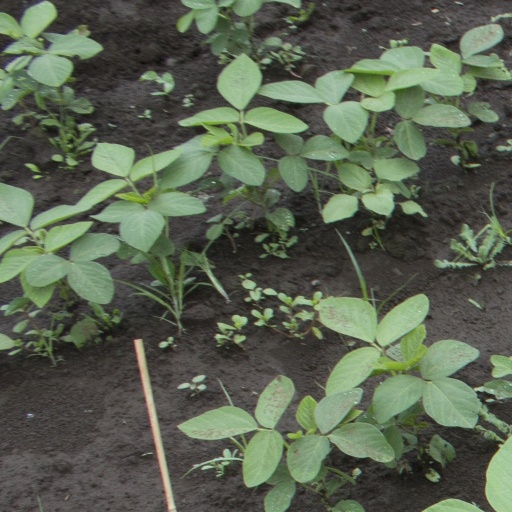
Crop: soybean